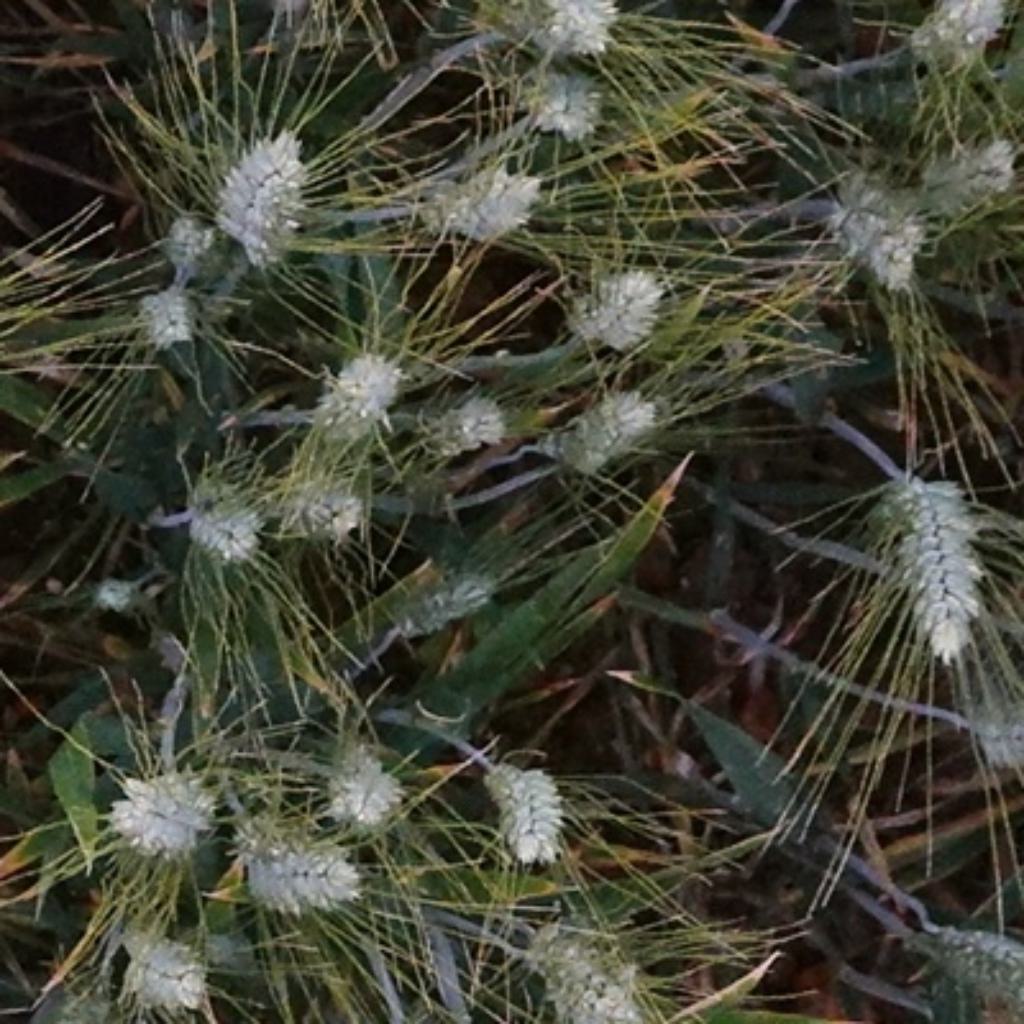
Country: France
Location: Toulouse
Wheat development stage: Filling - Ripening